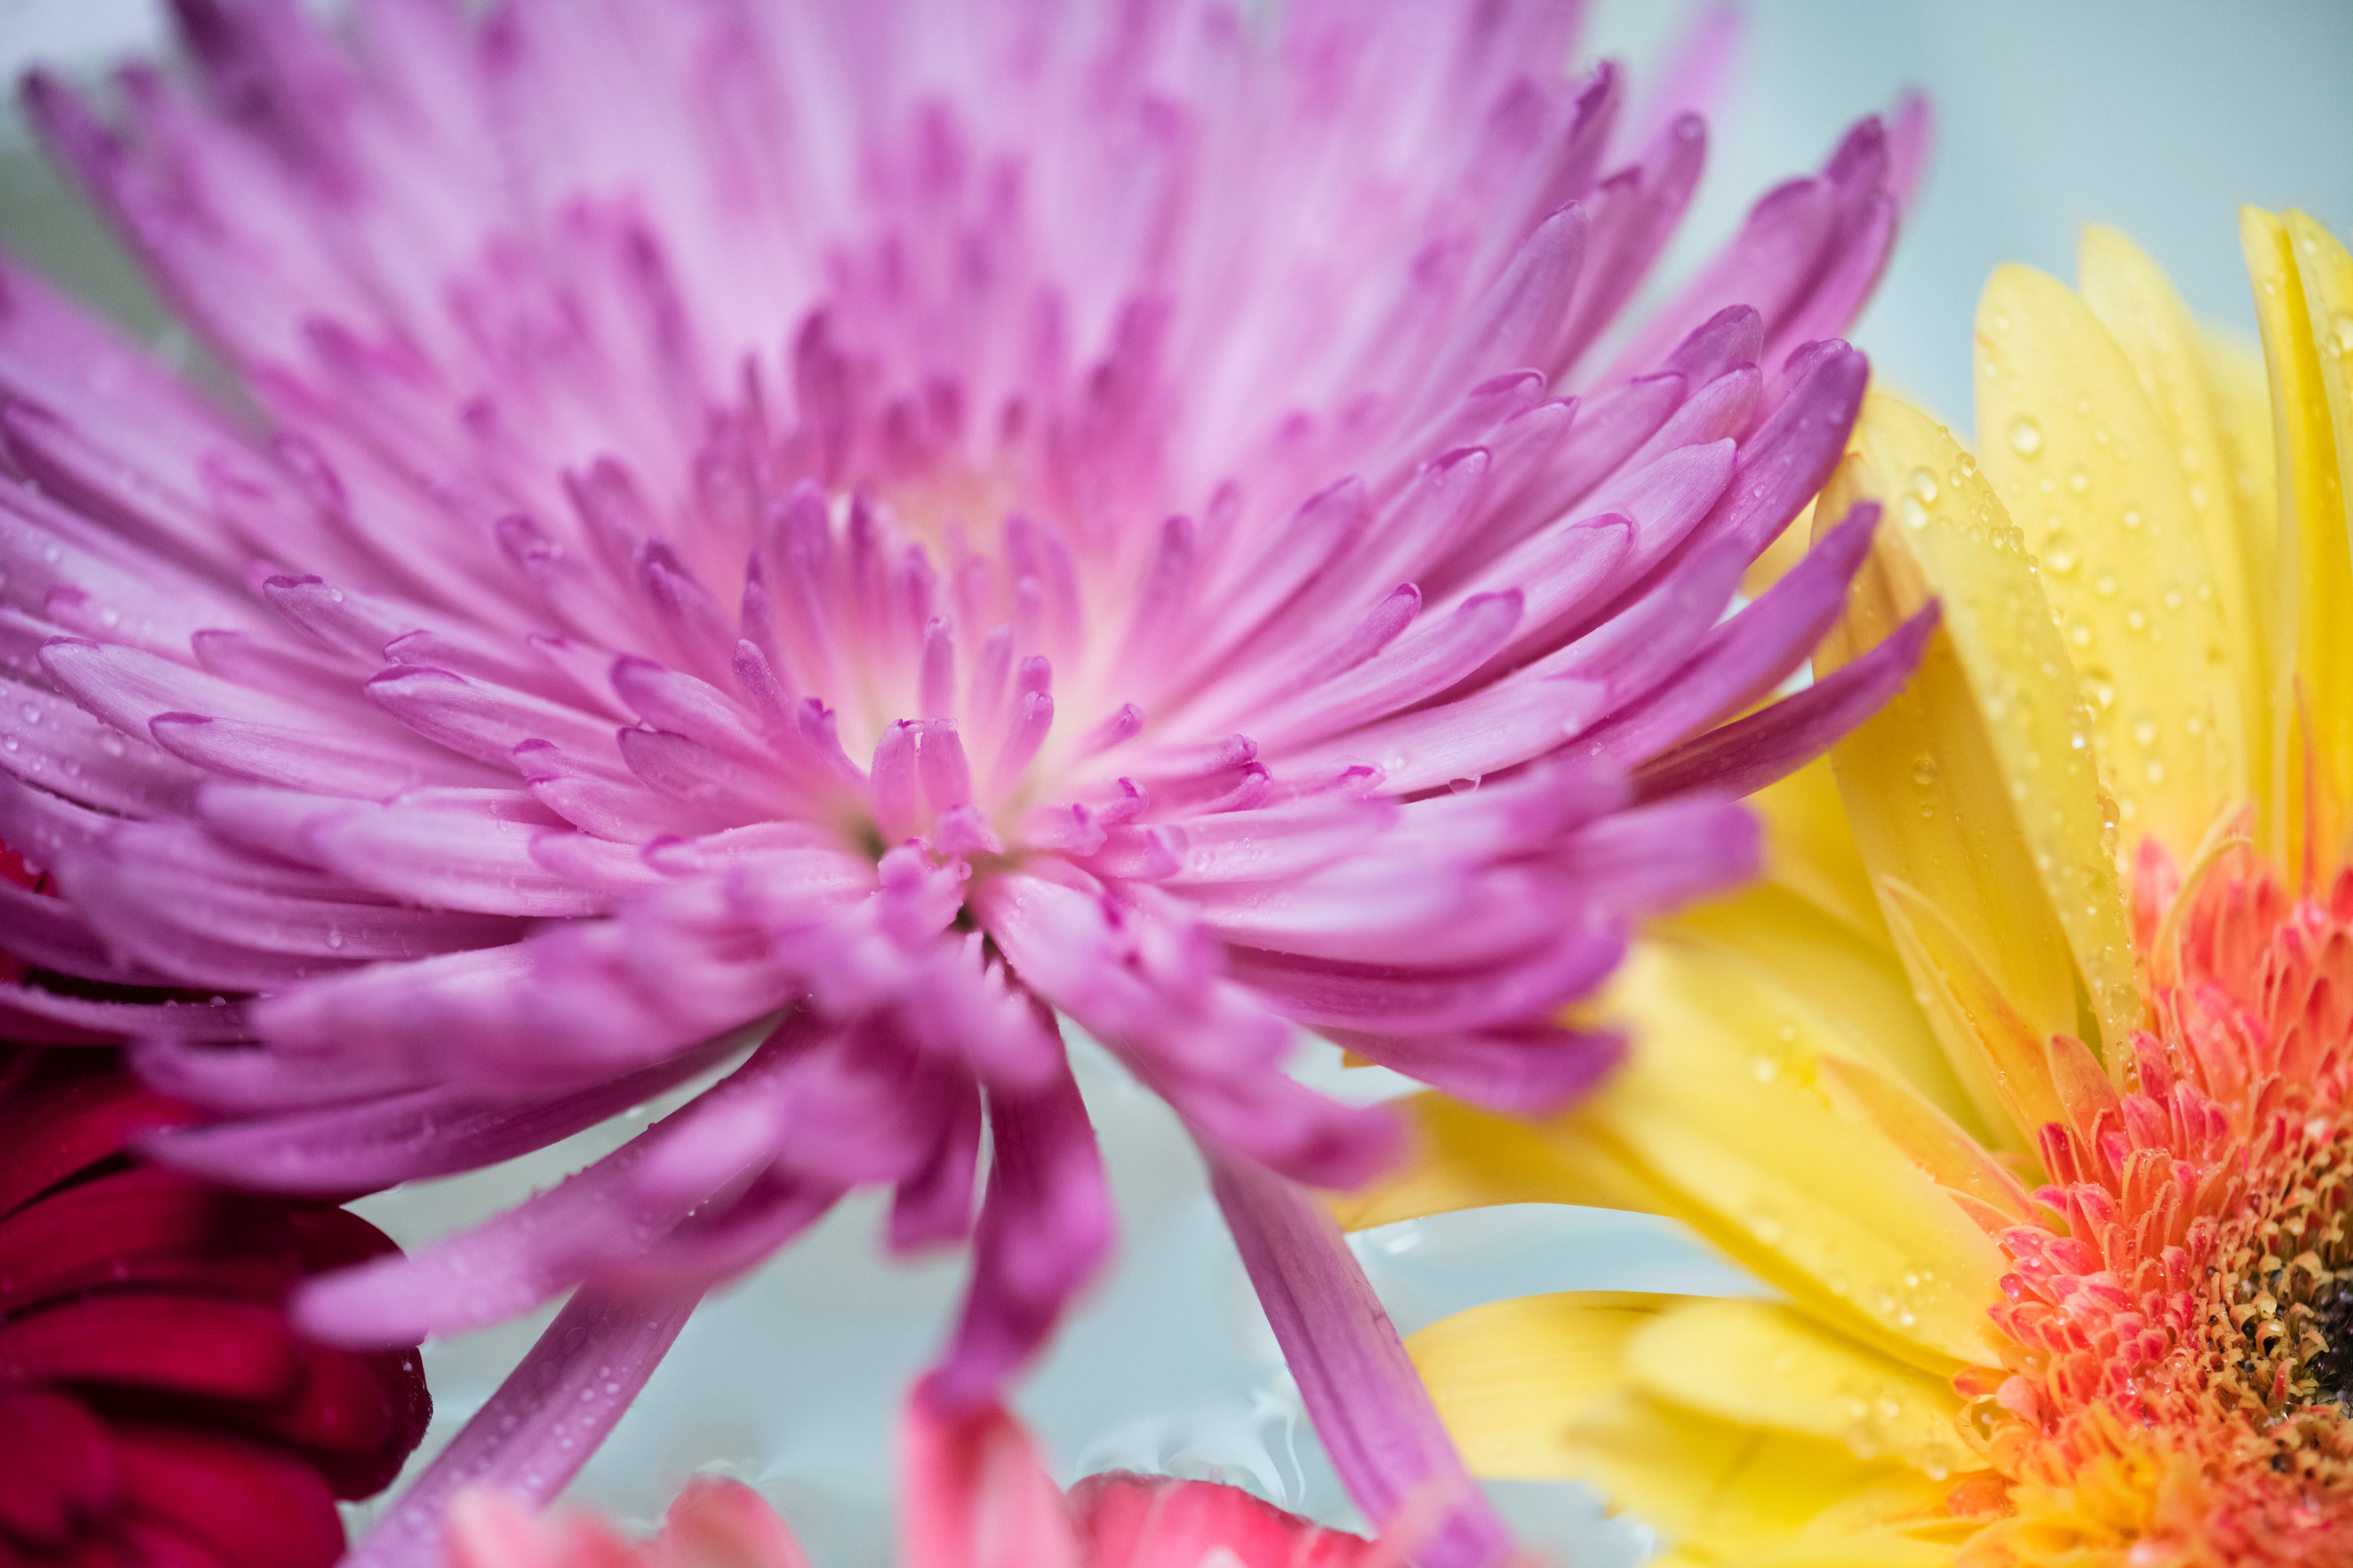
flower, flowering plant, petal, pink, plant, barberton daisy, chrysanths, china aster, close up, purple, violet, macro photography, aster, annual plant, cut flowers, daisy family, gerbera, wildflower, pollen, photography, magenta, herbaceous plant, ice plant family, pink family, perennial plant, floral design